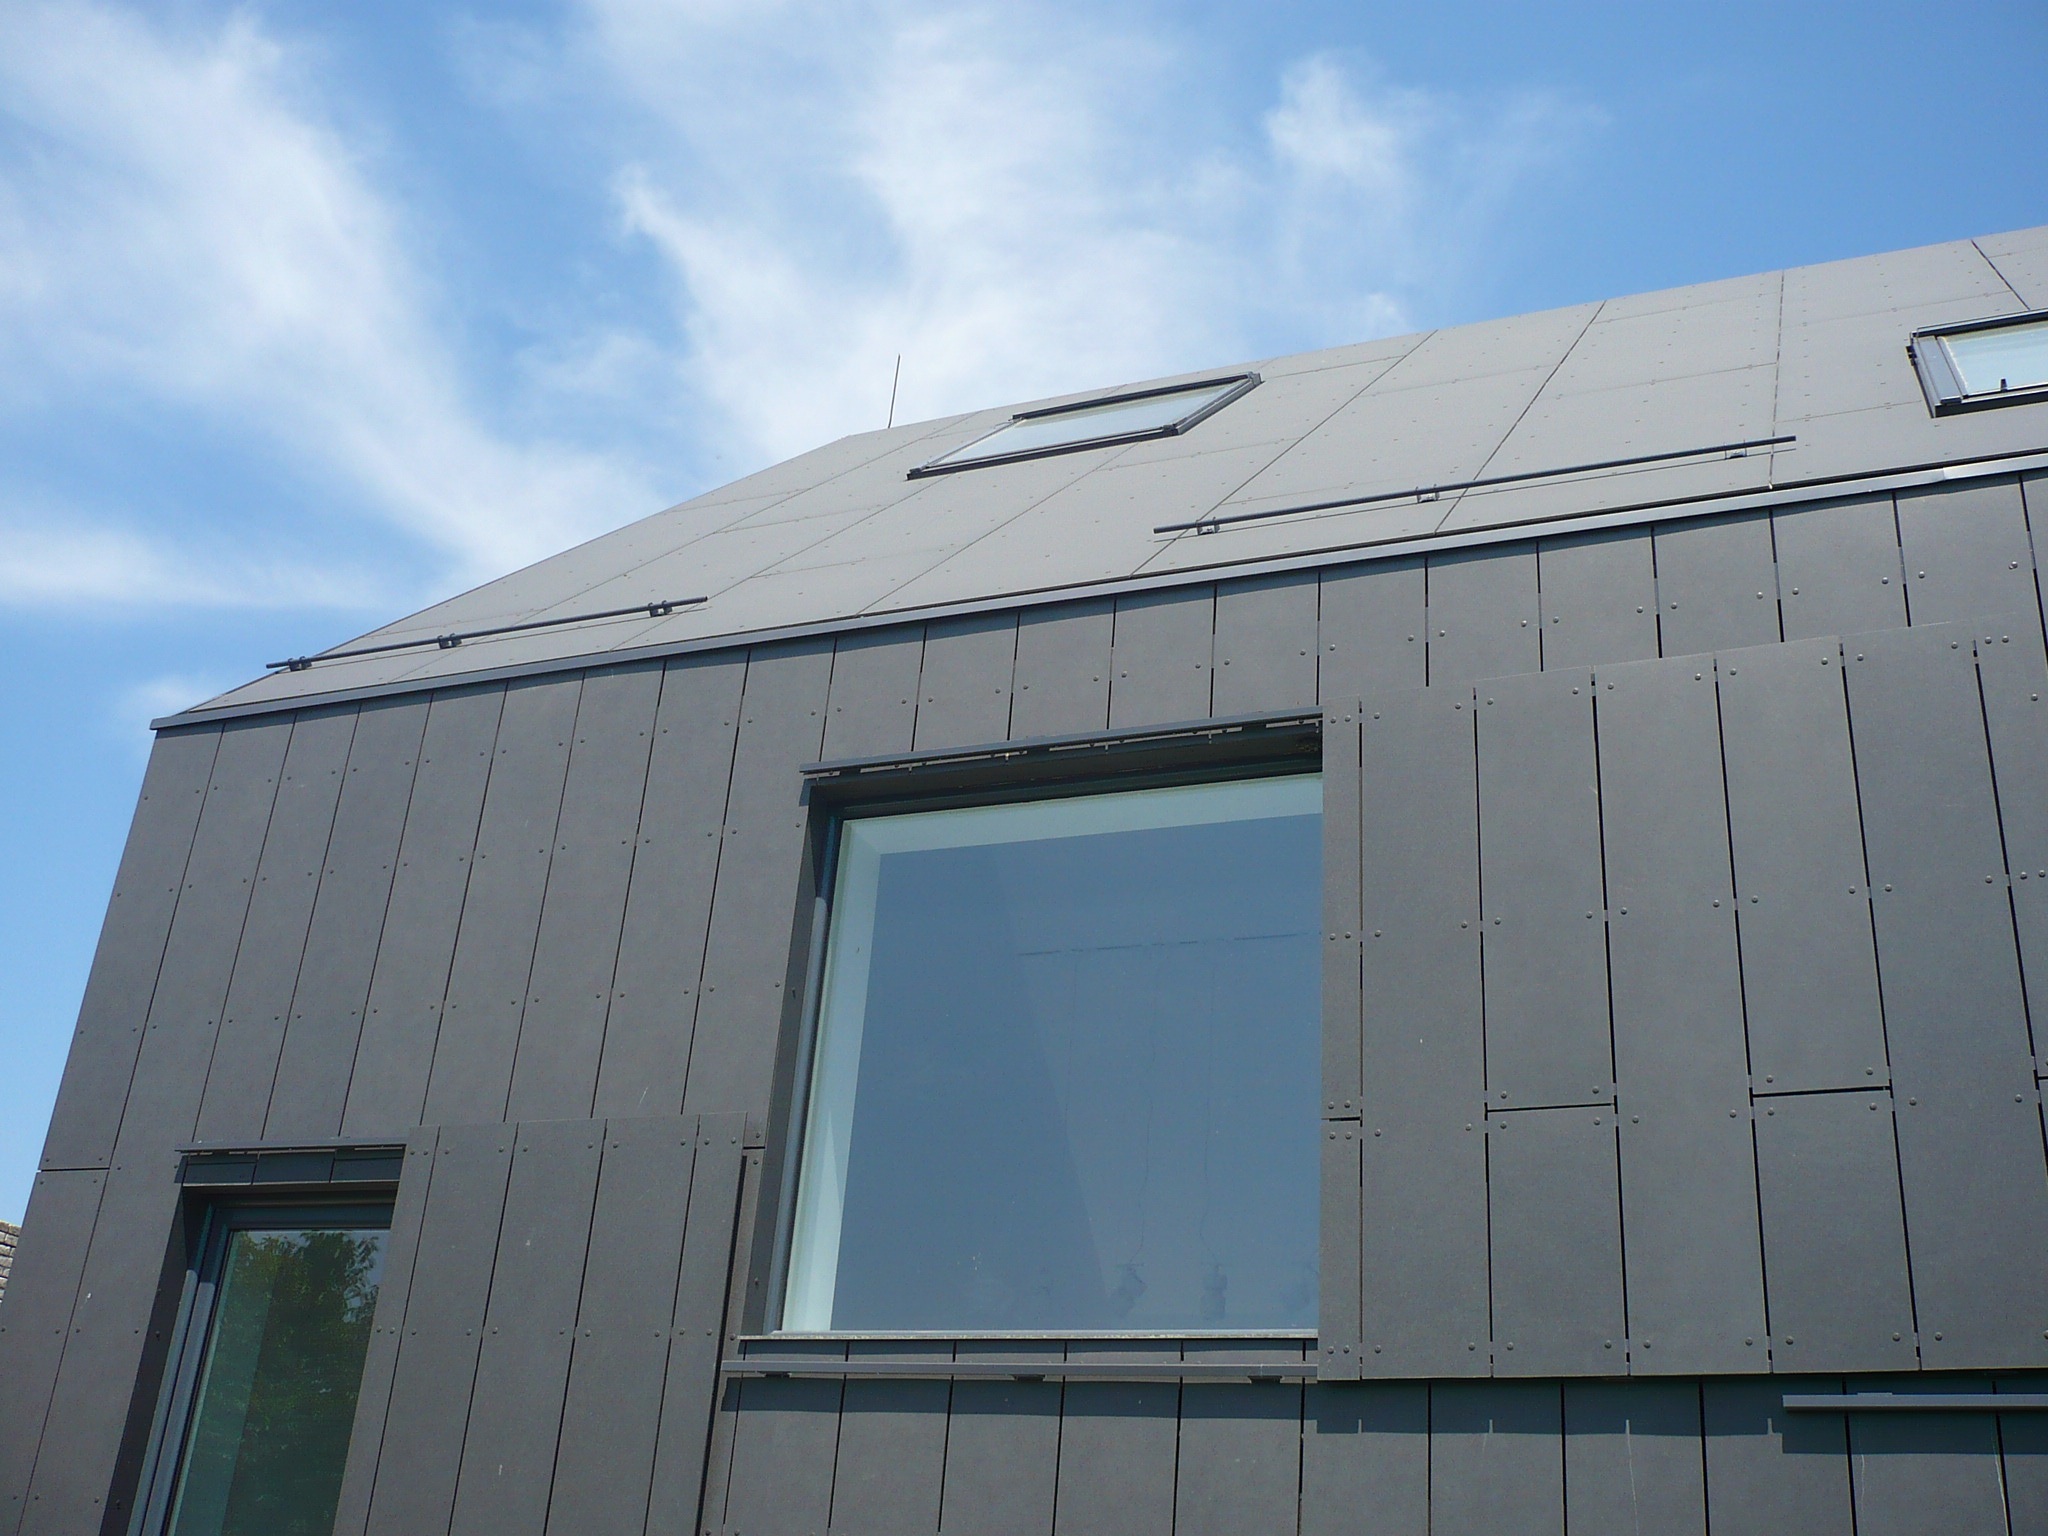
architecture, structure, house, window, roof, building, barn, shed, rural, farming, facade, gray, modern, futuristic, hangar, siding, outdoor structure